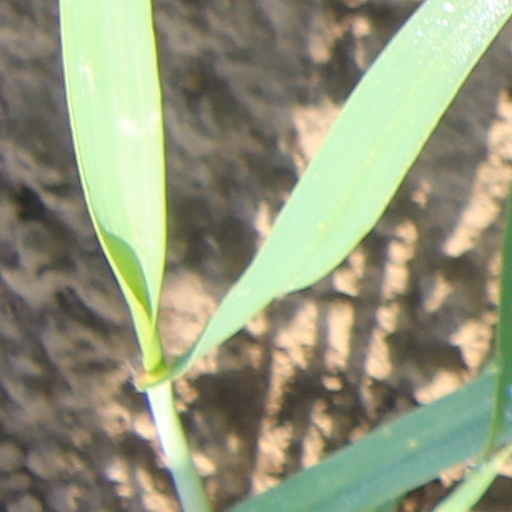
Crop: wheat